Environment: lab
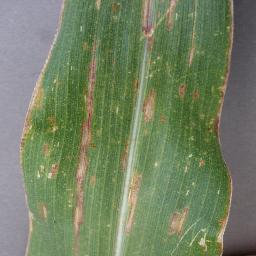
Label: gray_leaf_spot